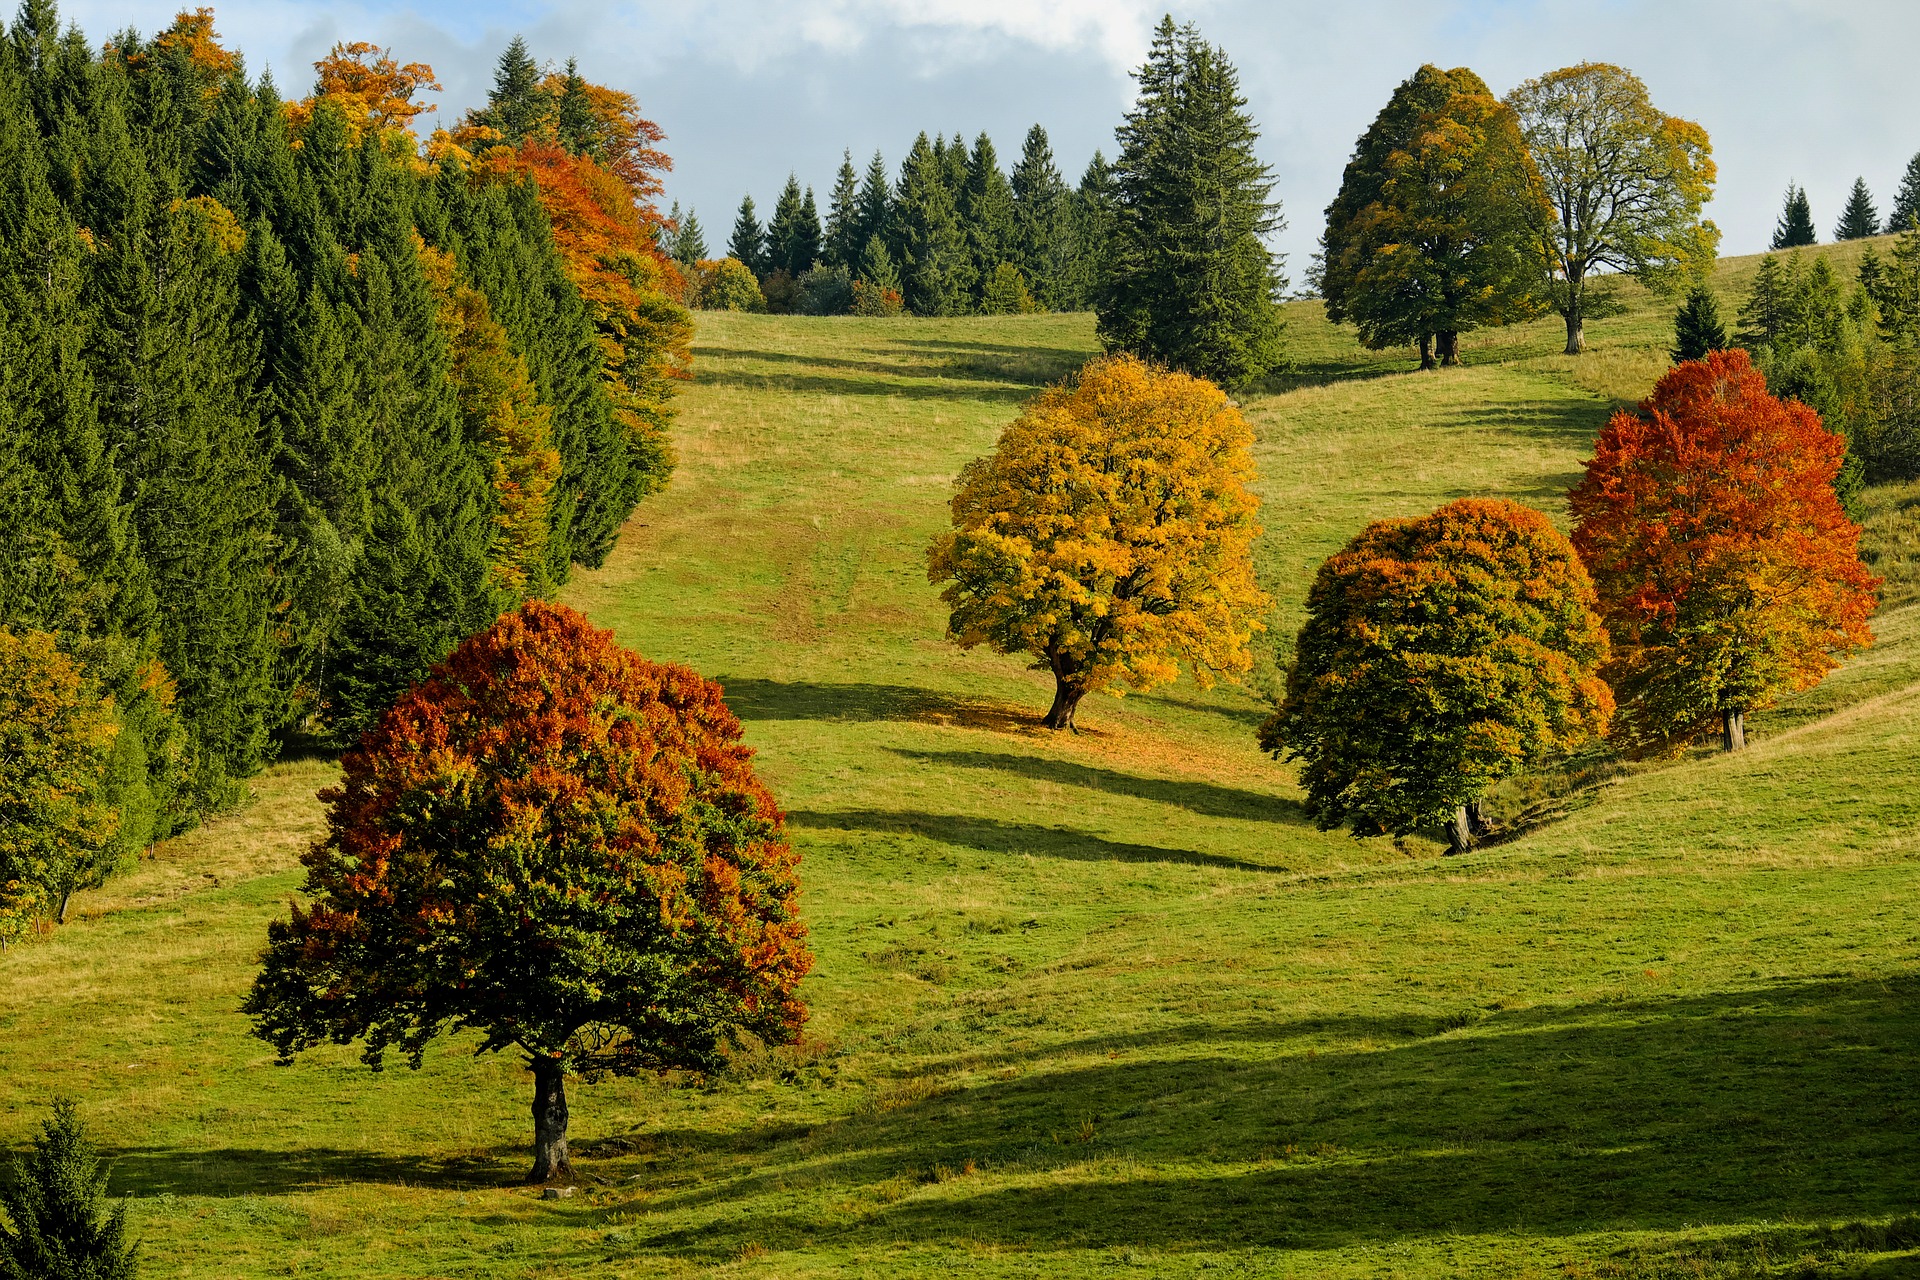
trees, field, forest, nature, landscape, natural landscape, tree, leaf, biome, autumn, natural environment, temperate broadleaf and mixed forest, sky, plant, wilderness, woody plant, grass, grassland, meadow, deciduous, hill, conifer, larch, pine family, tropical and subtropical coniferous forests, temperate coniferous forest, plain, cypress family, garden, mountain, national park, American larch, grove, plantation, park, lawn, landscaping